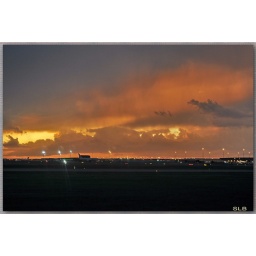
Sitting on the runway in Dallas. shot thru the airplane window